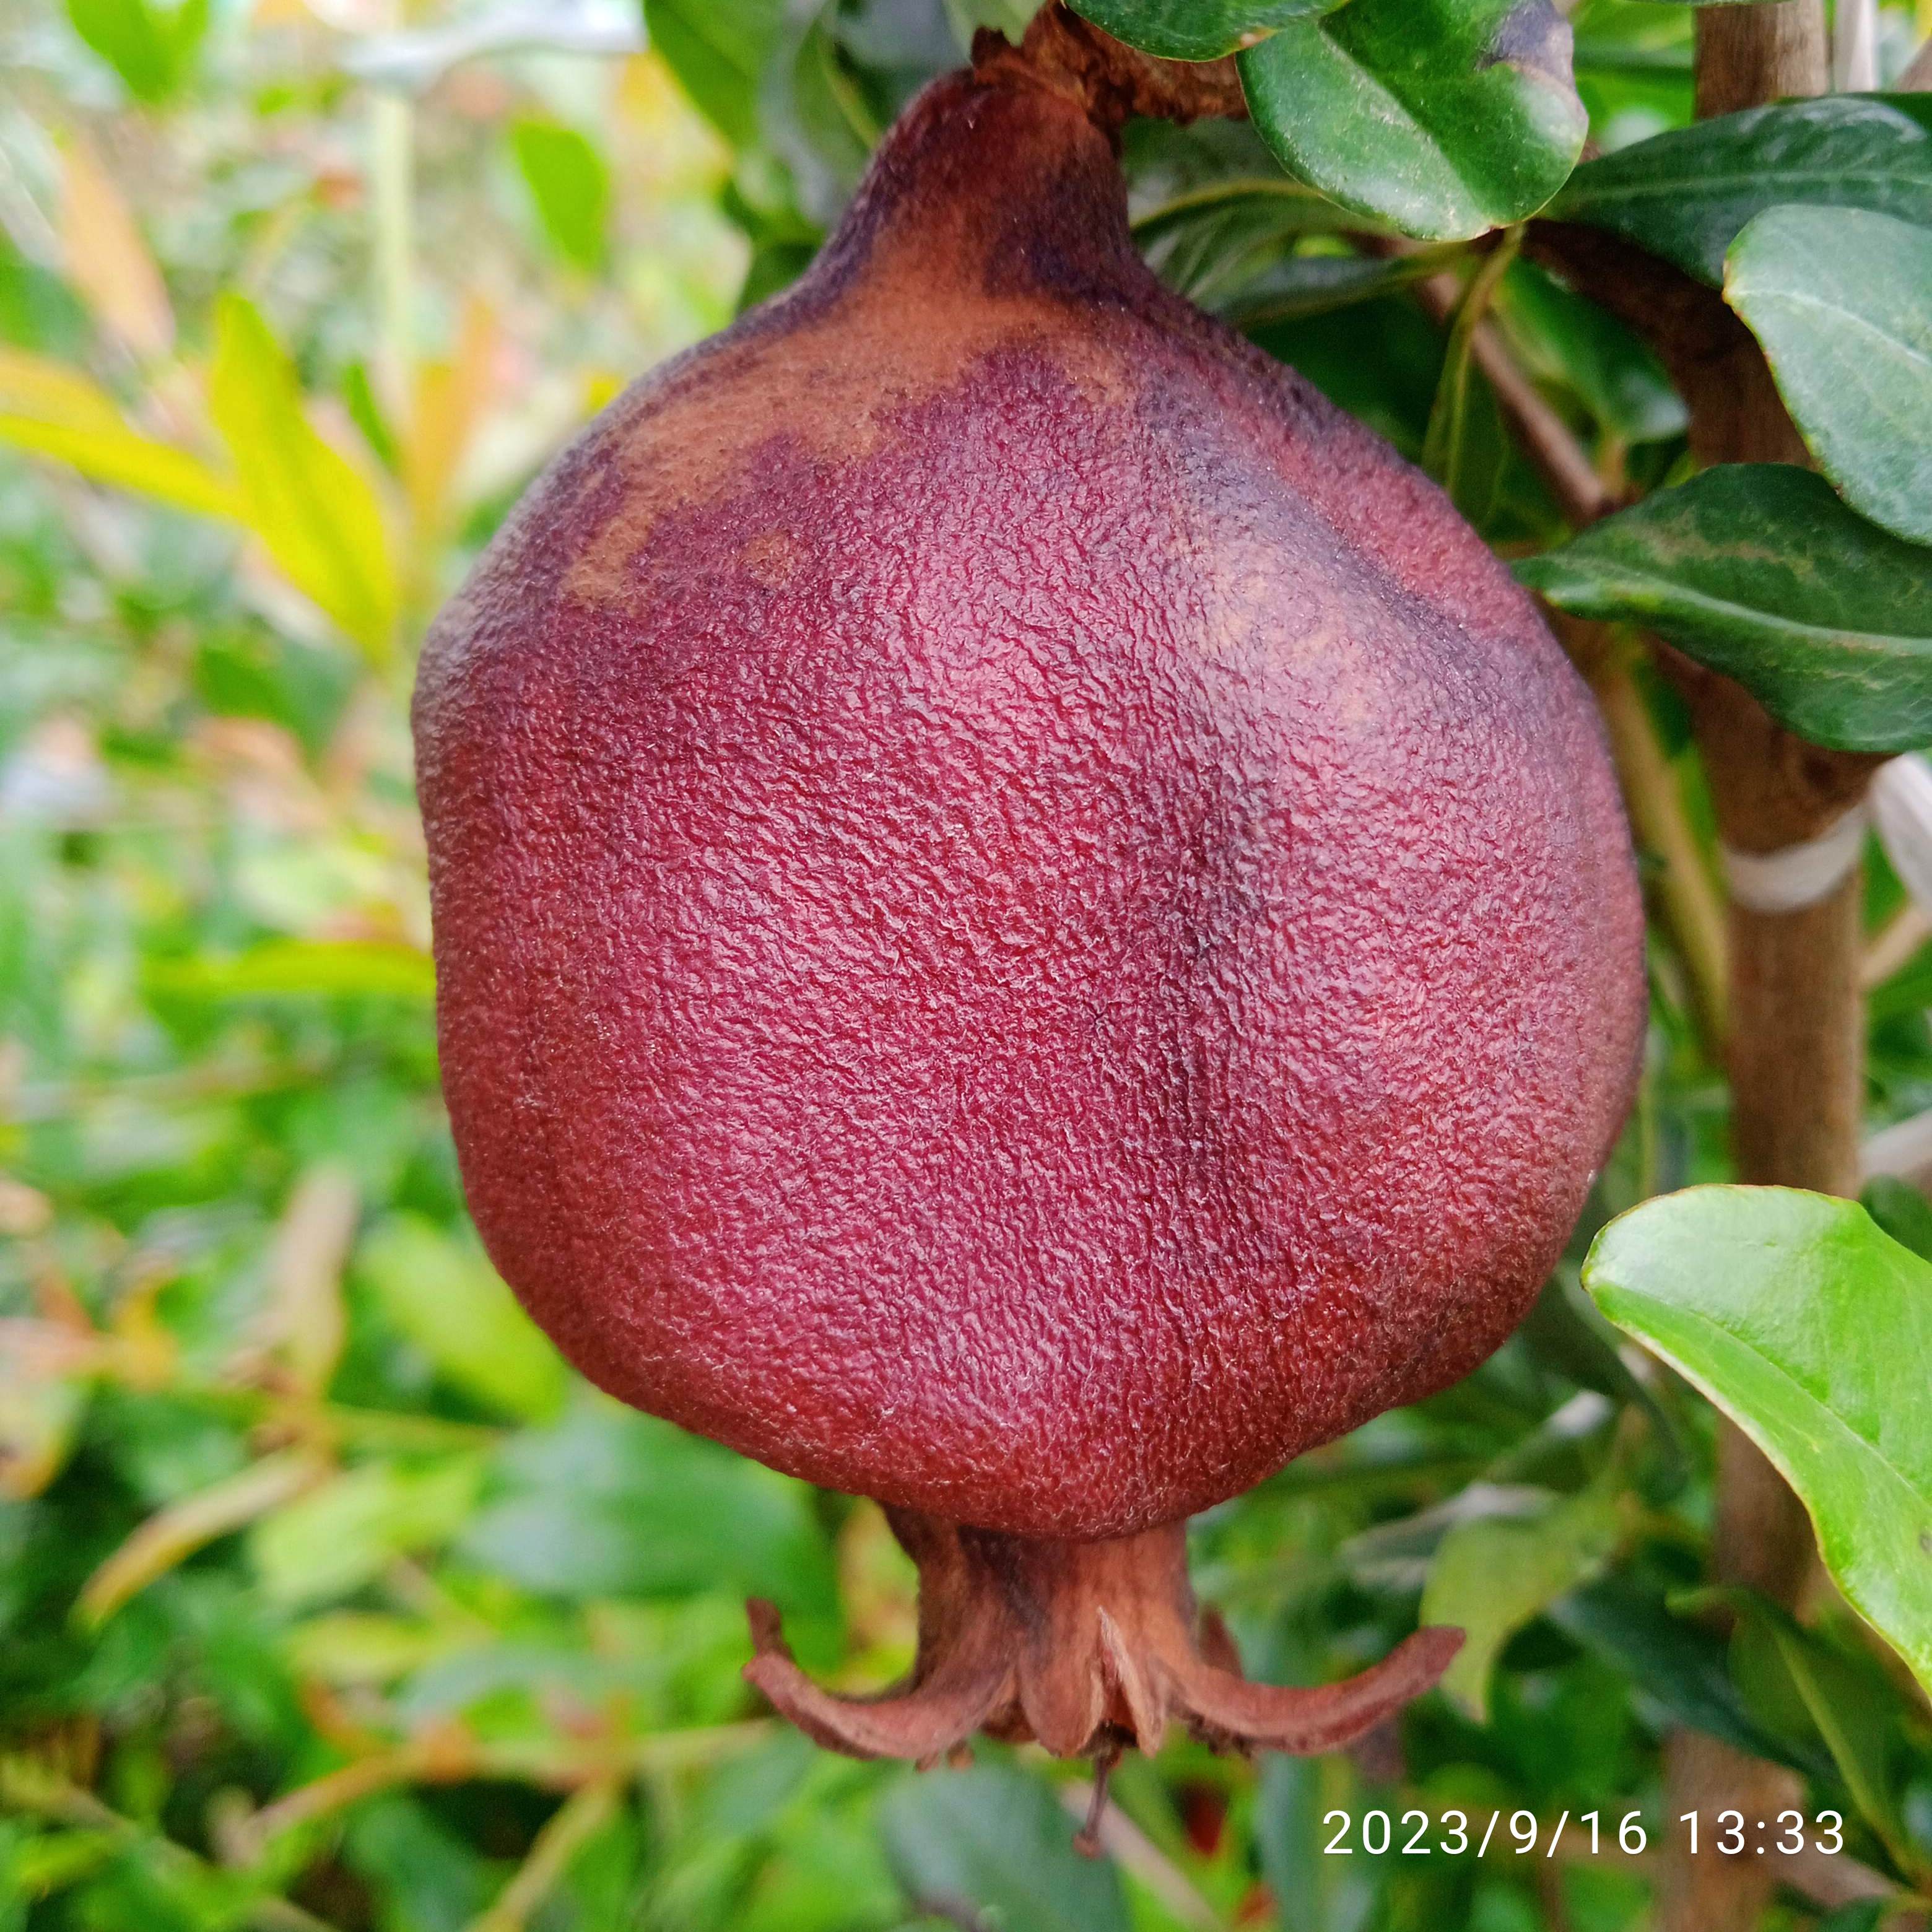
Label: Alternaria